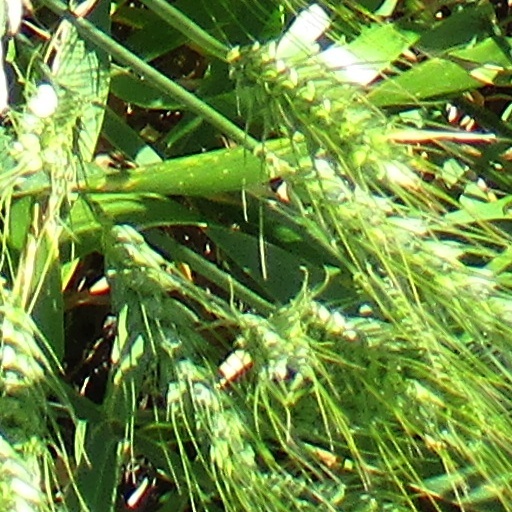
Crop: wheat